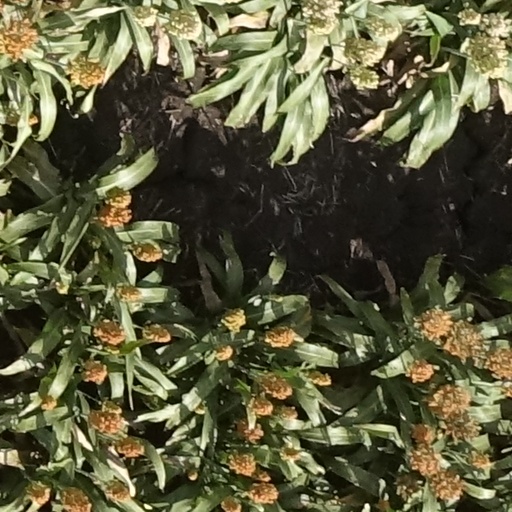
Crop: sorghum